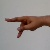
The image shows a hand gesture representing the letter 'P' in Indian Sign Language.